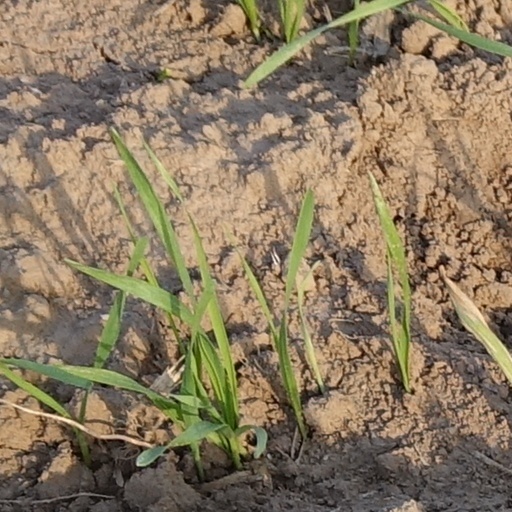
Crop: wheat